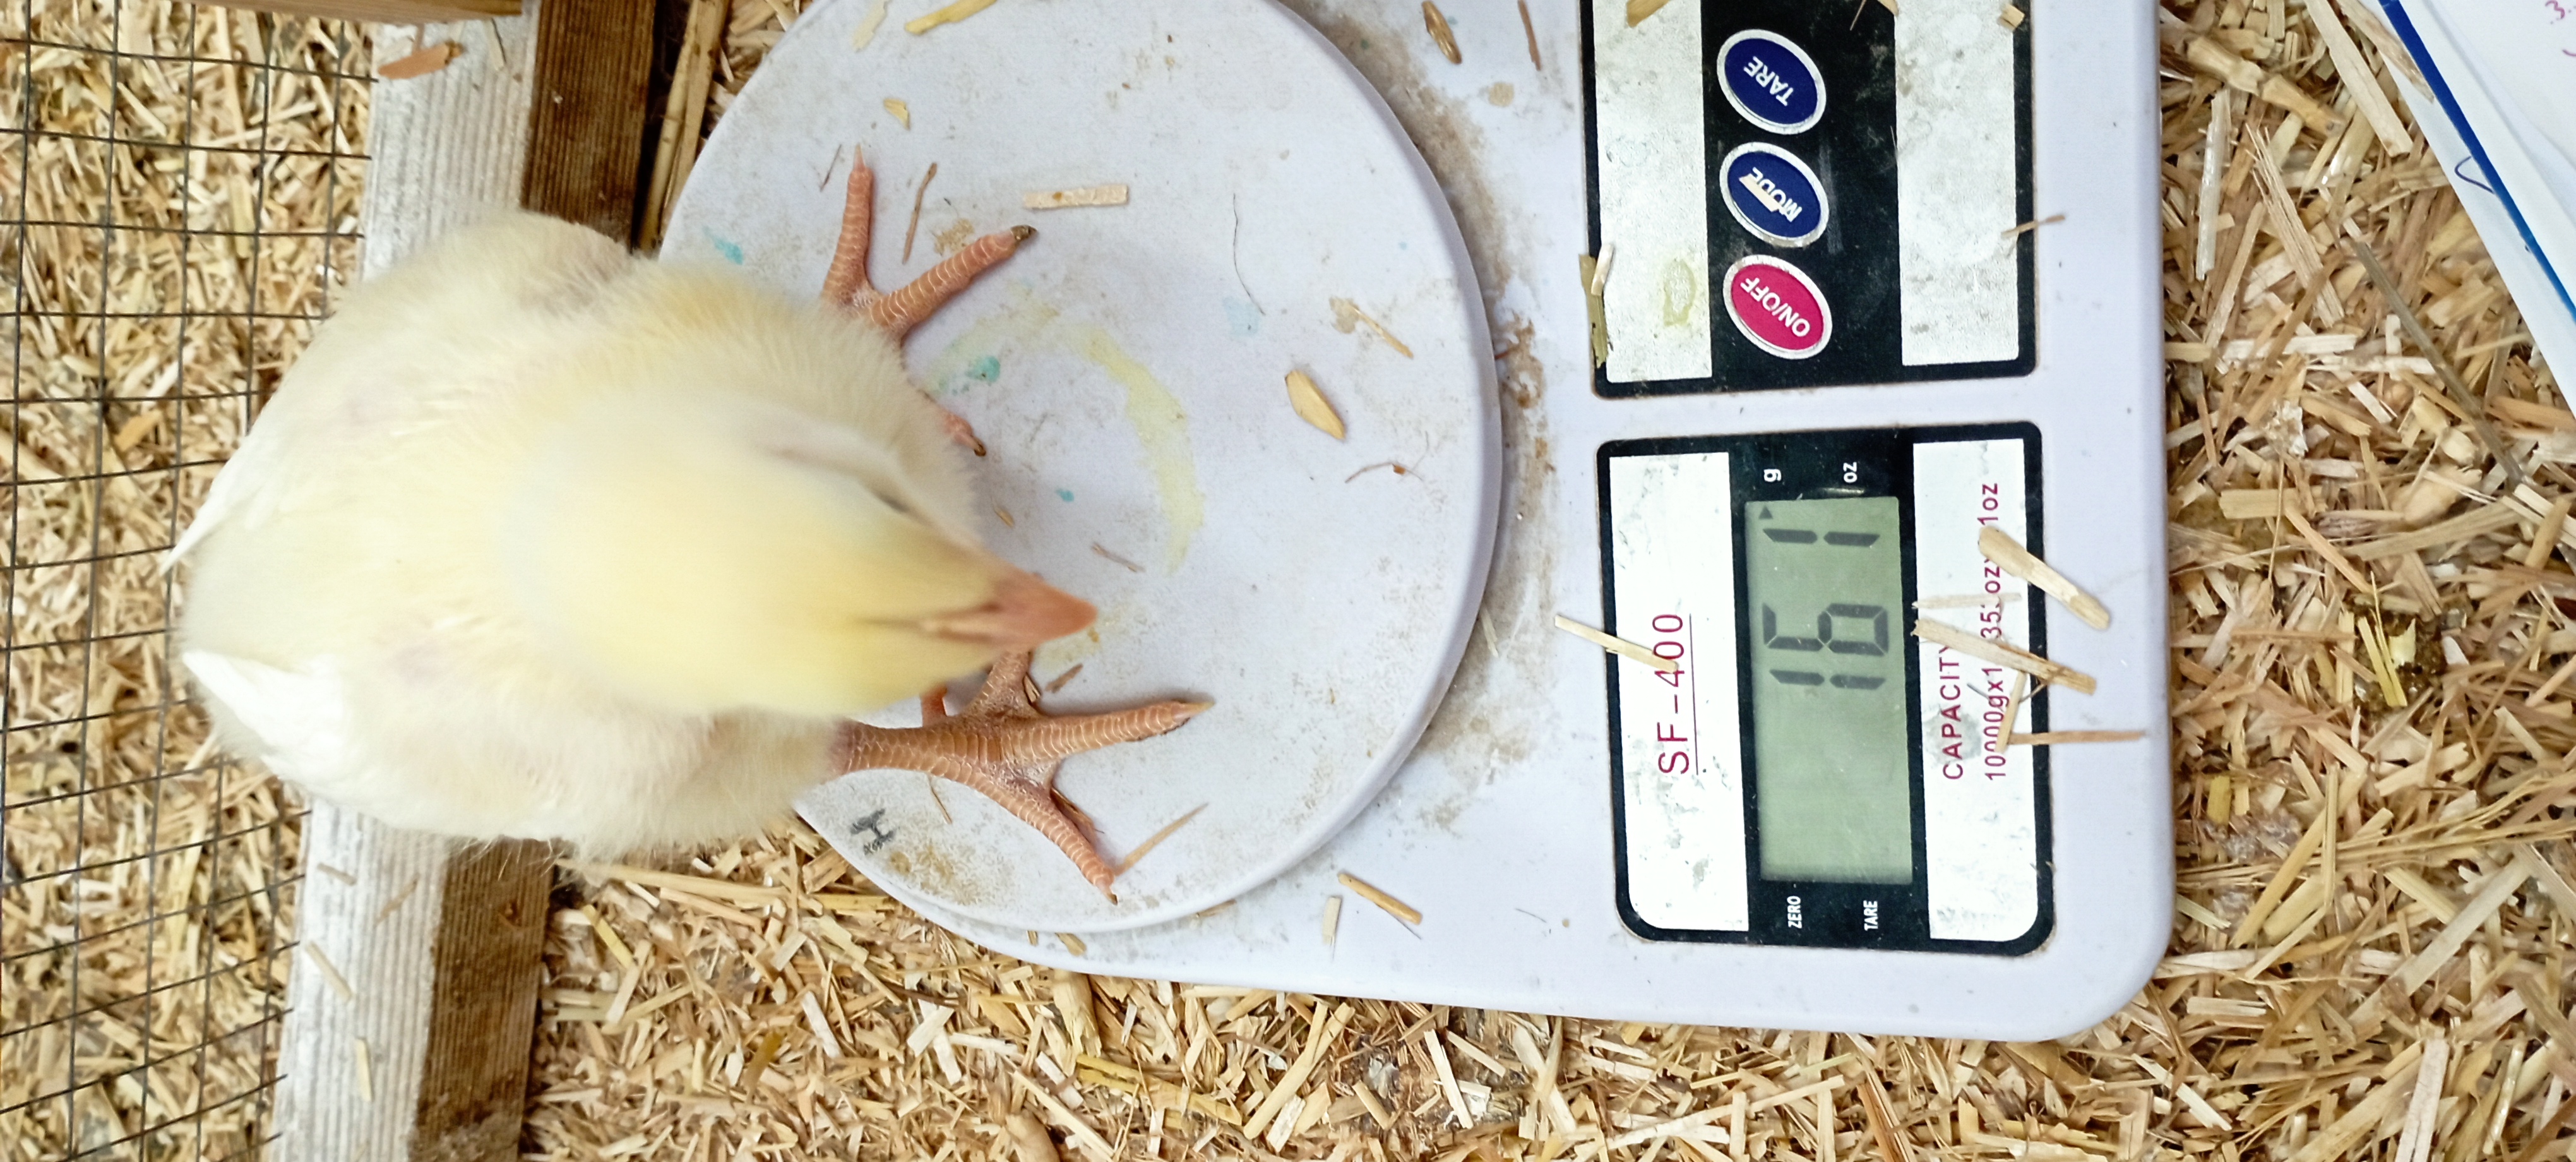
Weight: 161 g